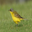
Label: bird